Petra Novotná (volleyball)

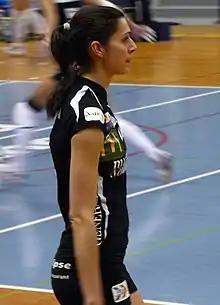

Petra Novotná (born ) is a retired Czech female volleyball player, who played as a universal. She was part of the Czech Republic women's national volleyball team.